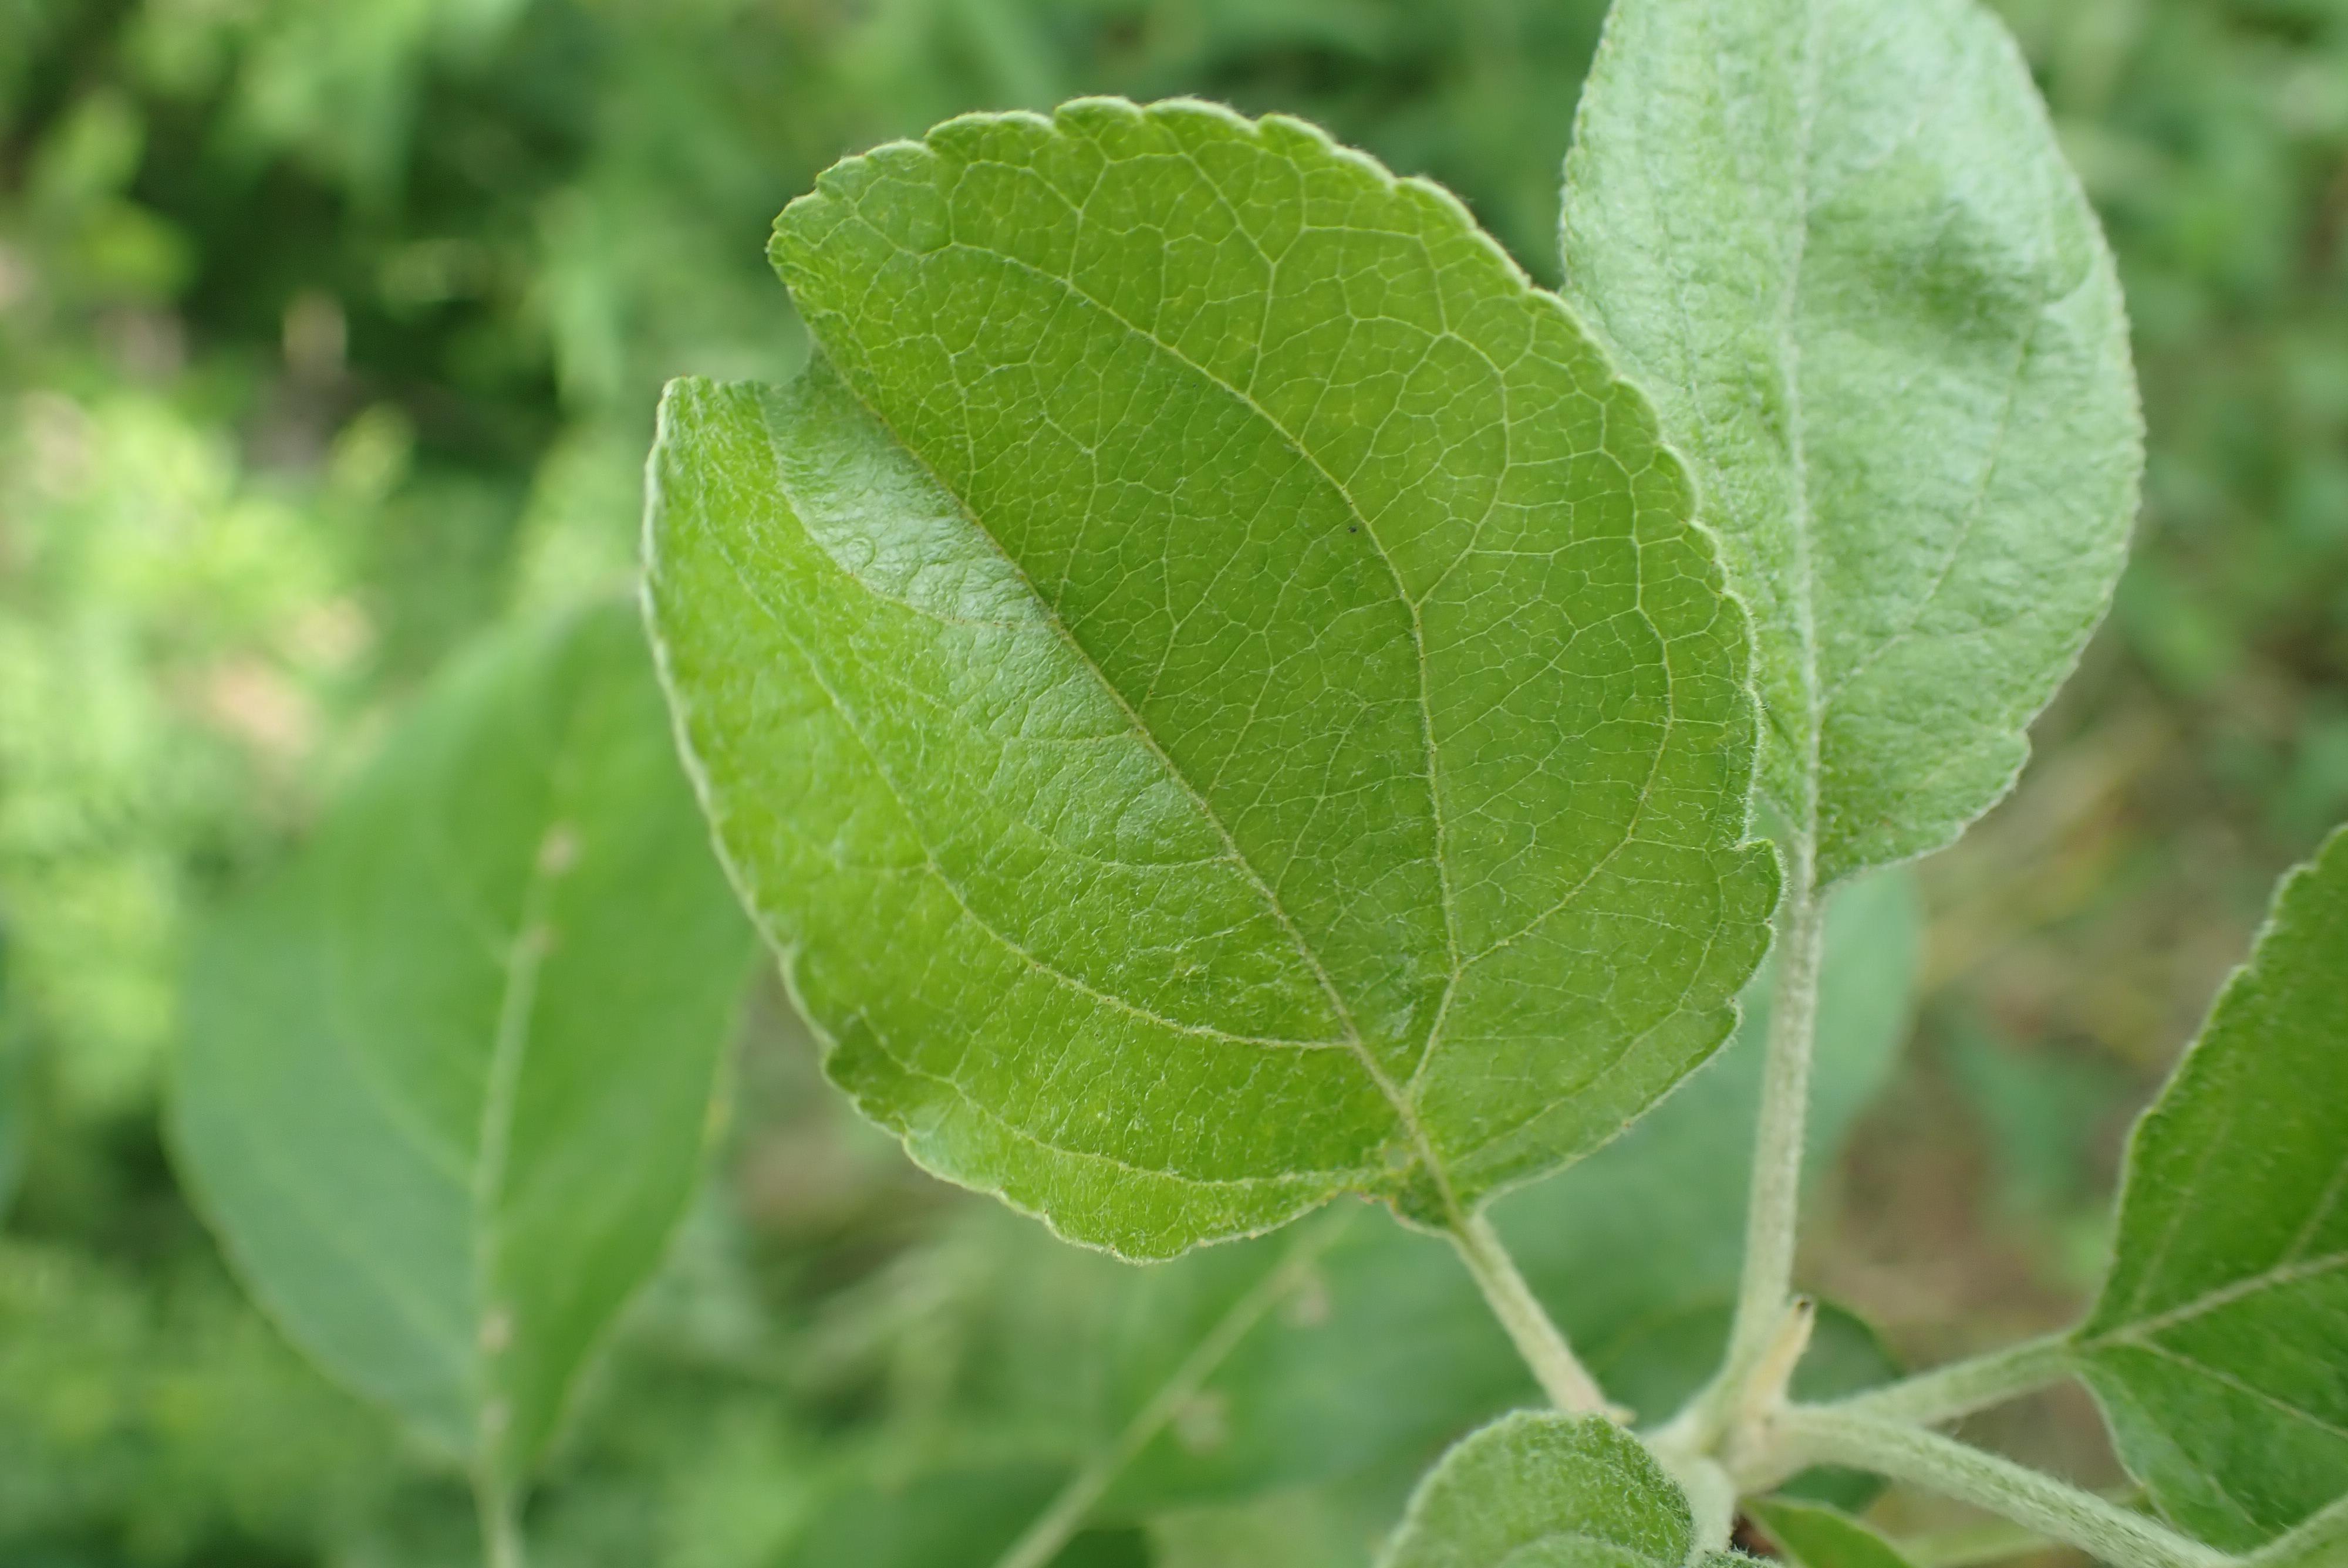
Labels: healthy